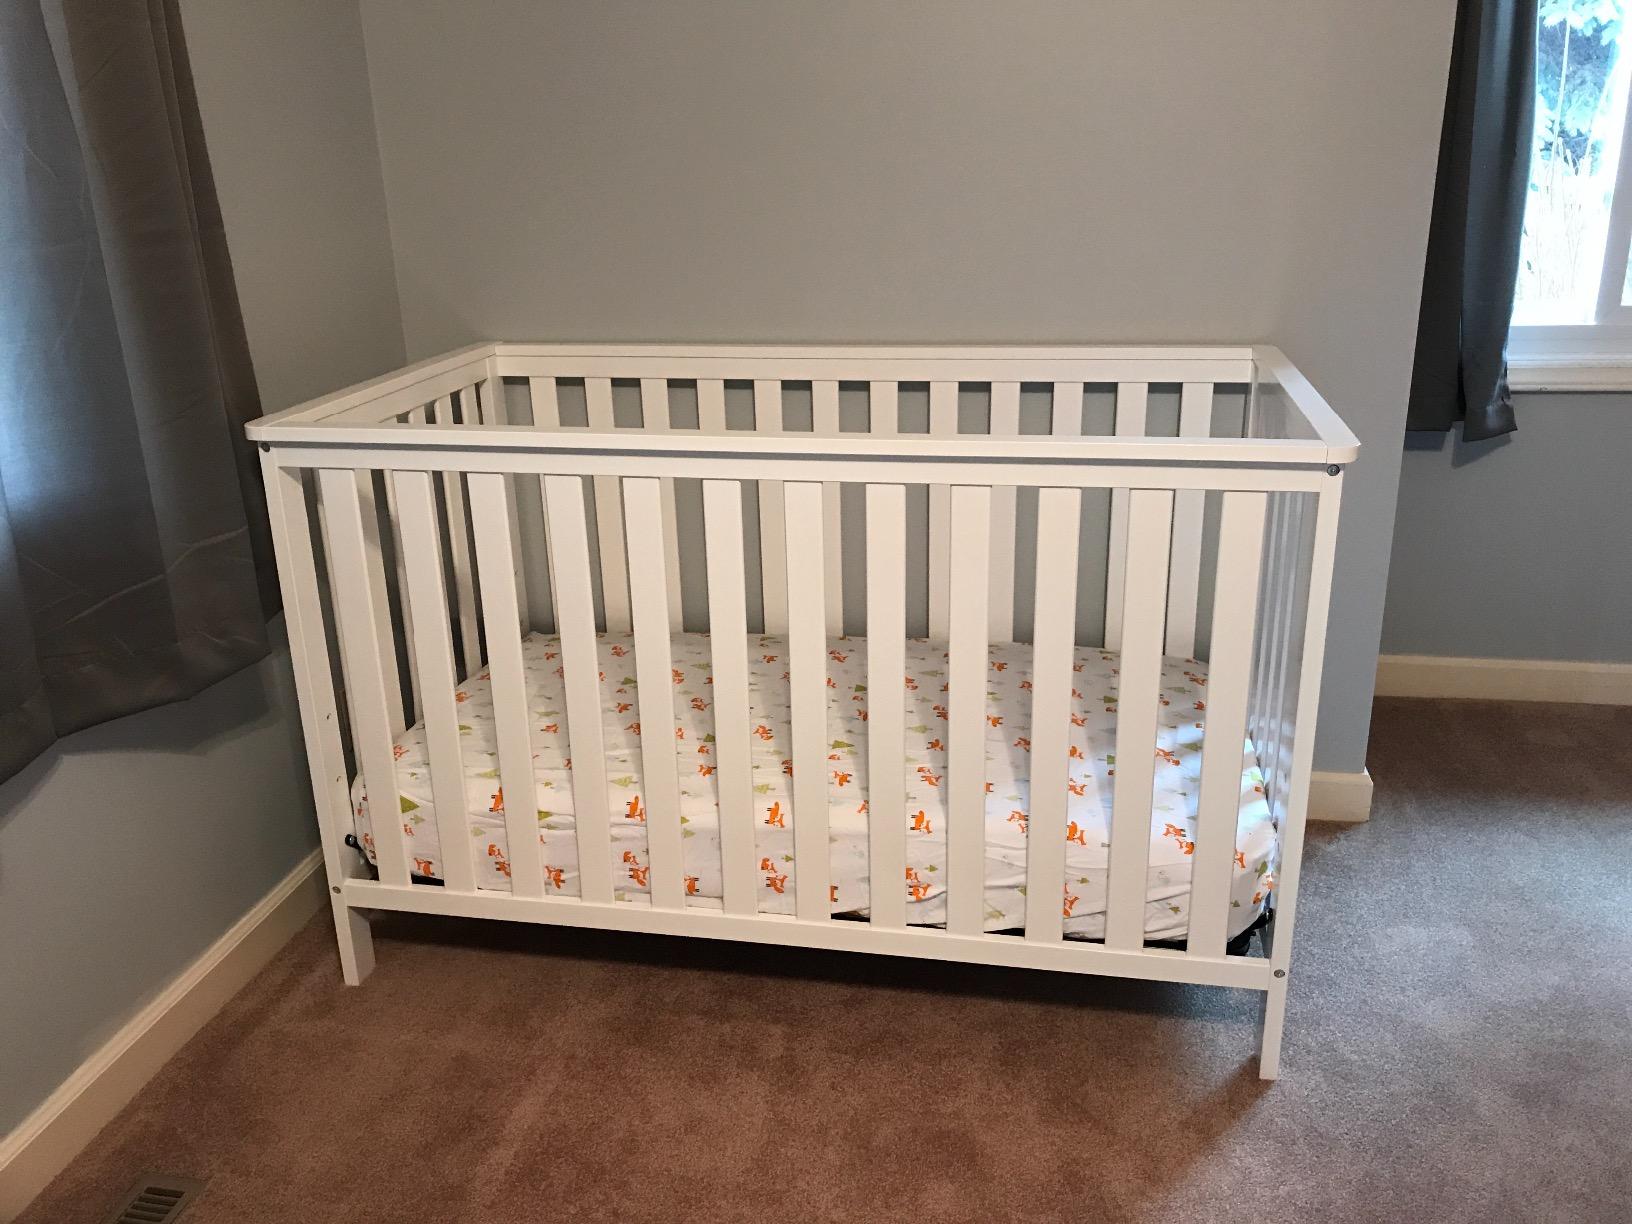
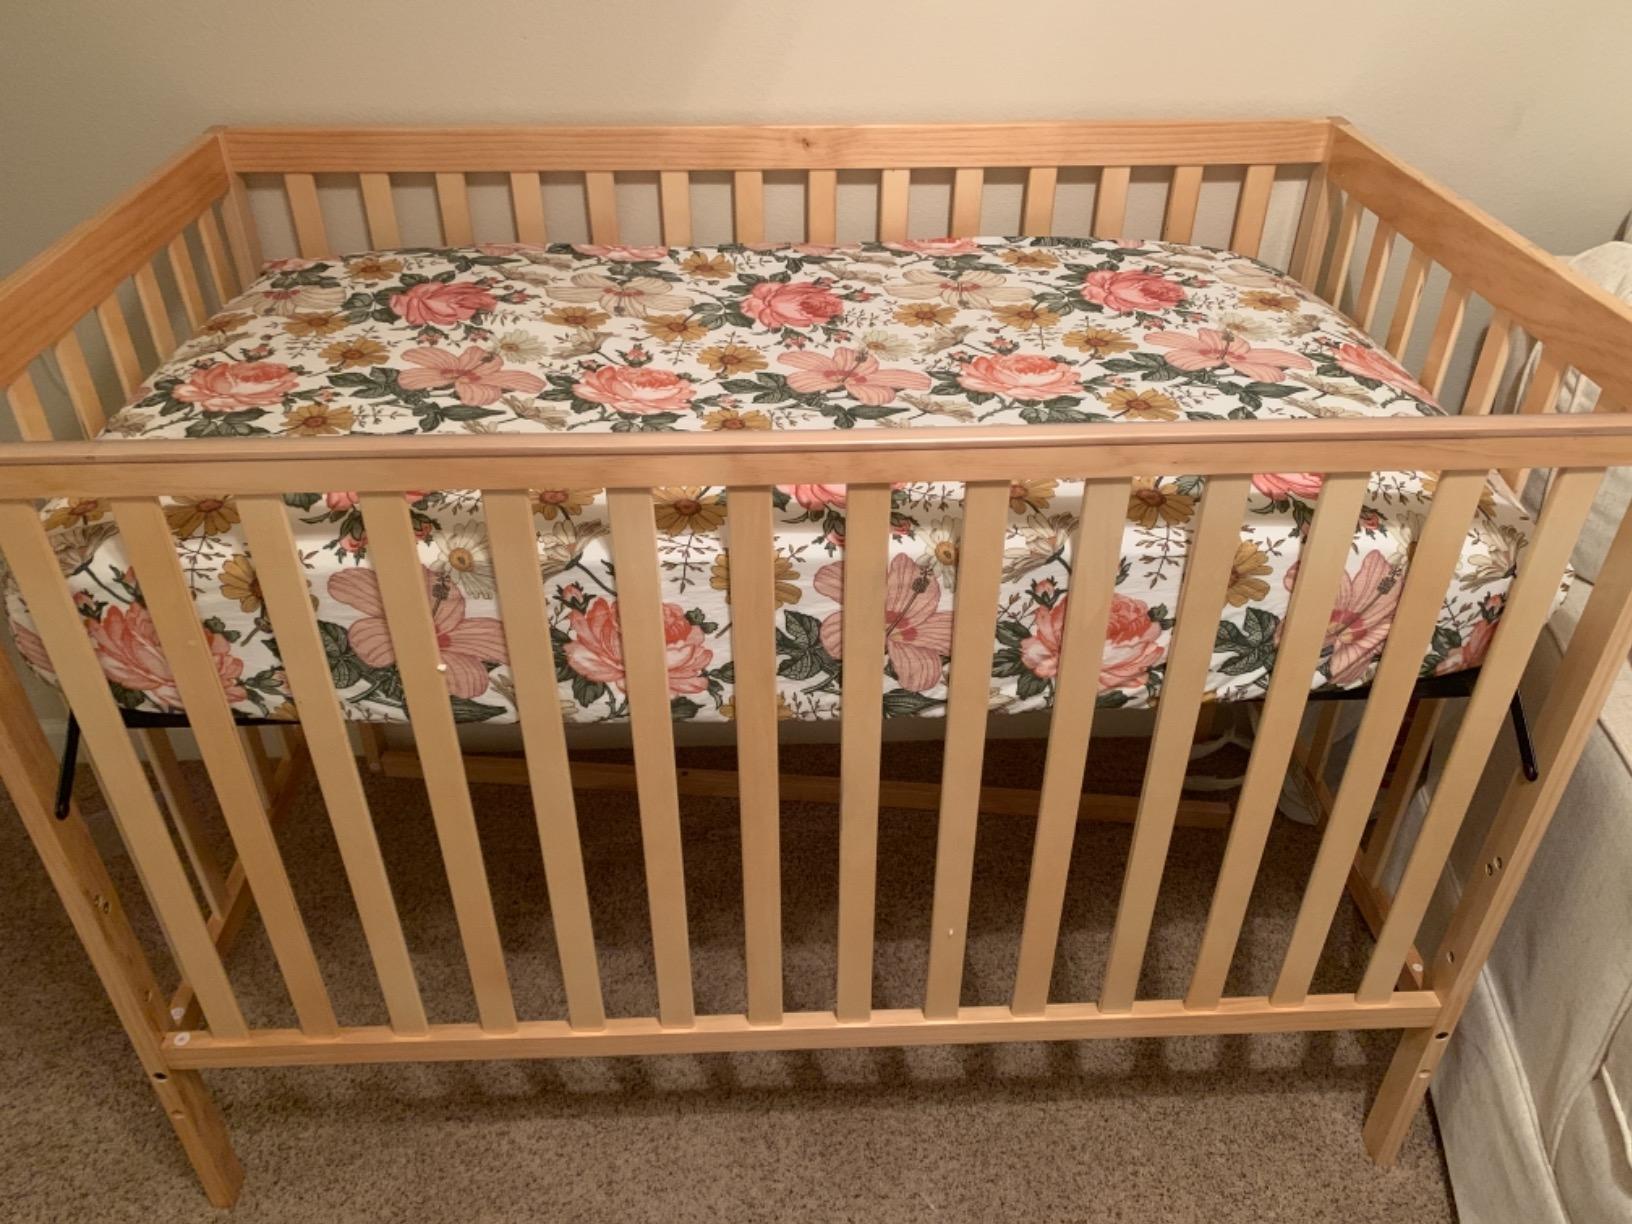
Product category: products_crib
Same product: no